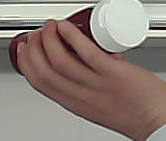
Product: heinz_ketchup